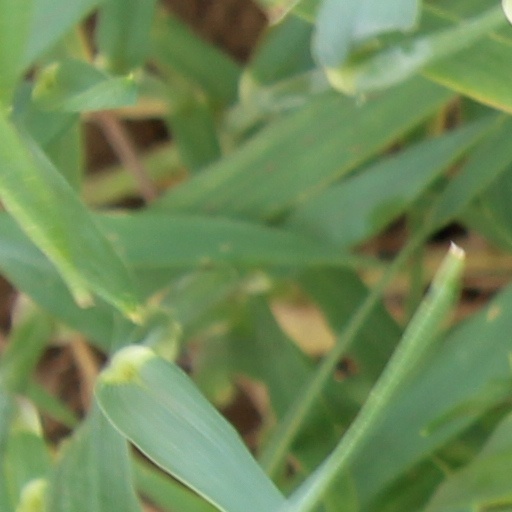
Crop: wheat